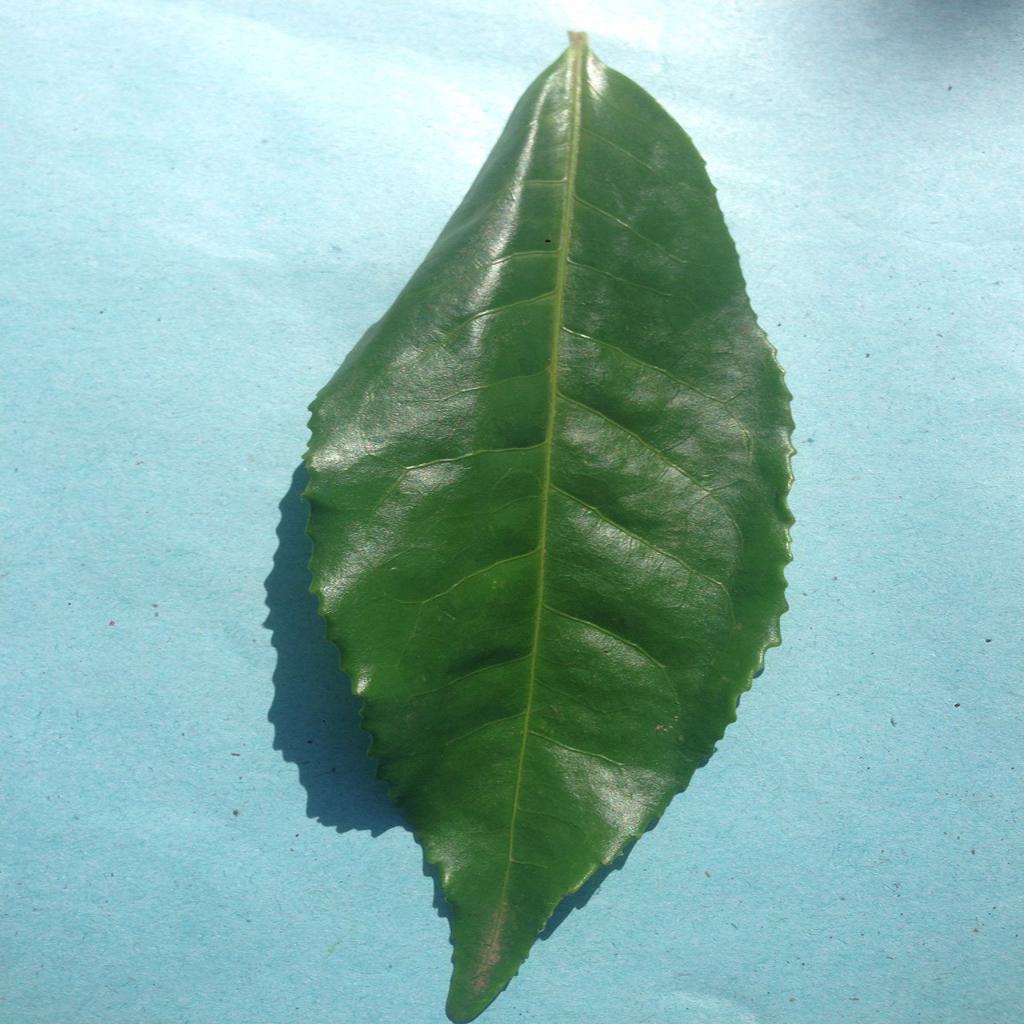
Label: Healthy